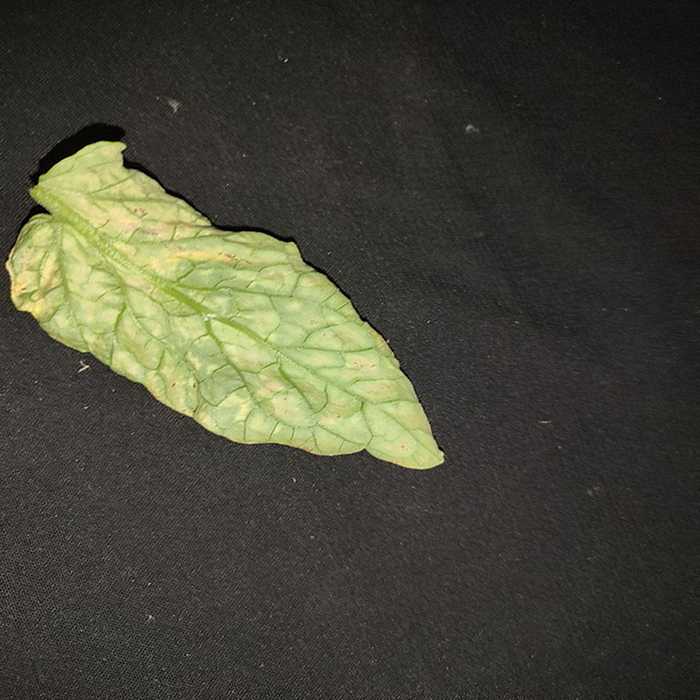
Plant: Tomato
Label: Tomato spotted wilt